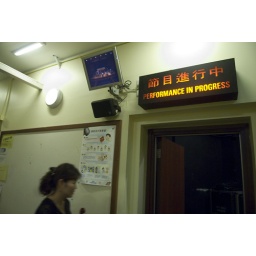
girl under performance in progress sign